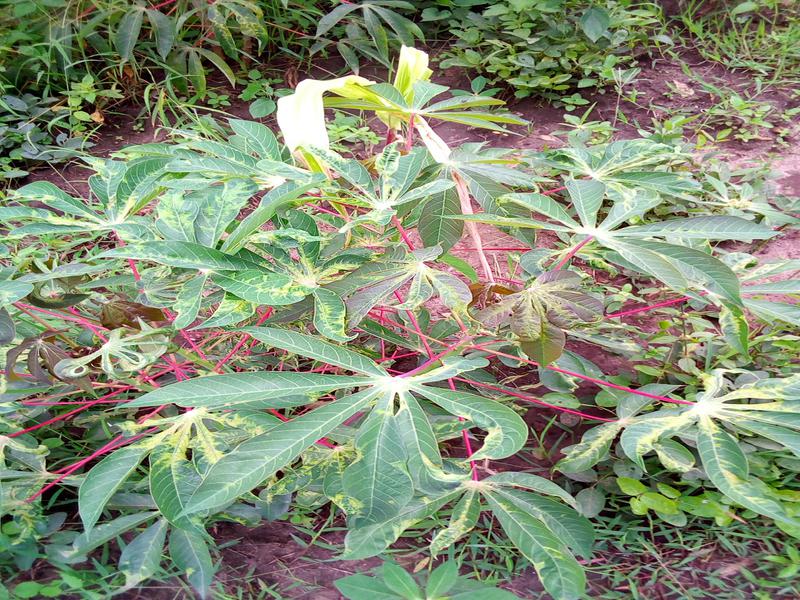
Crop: cassava
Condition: mosaic_disease